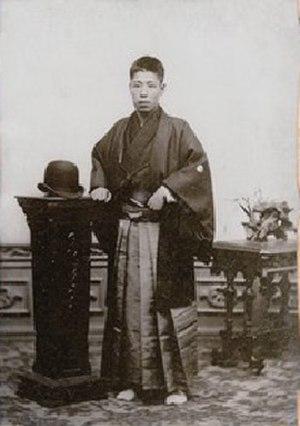
Un chapeau melon ou melon est un chapeau de feutre à coque rigide, bombée, et comportant de petits bords relevés. En Belgique, on l'appelle un chapeau-boule.